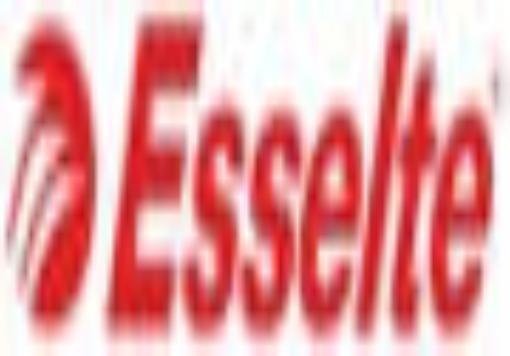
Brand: Esselte
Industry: Necessities